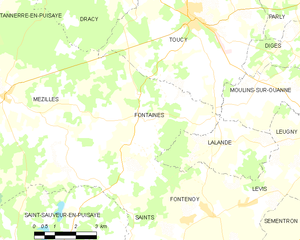
Carte des communes françaises Fontaines